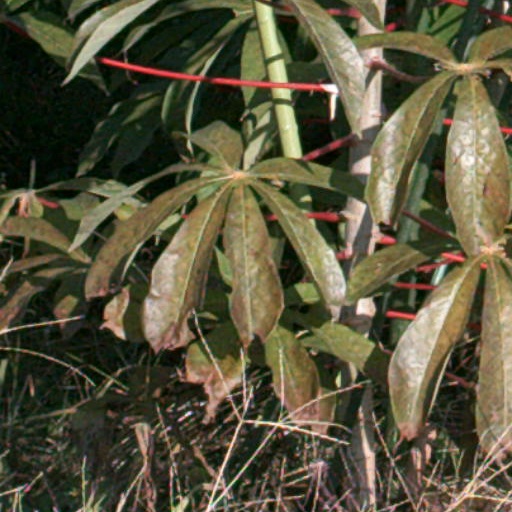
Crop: cassava